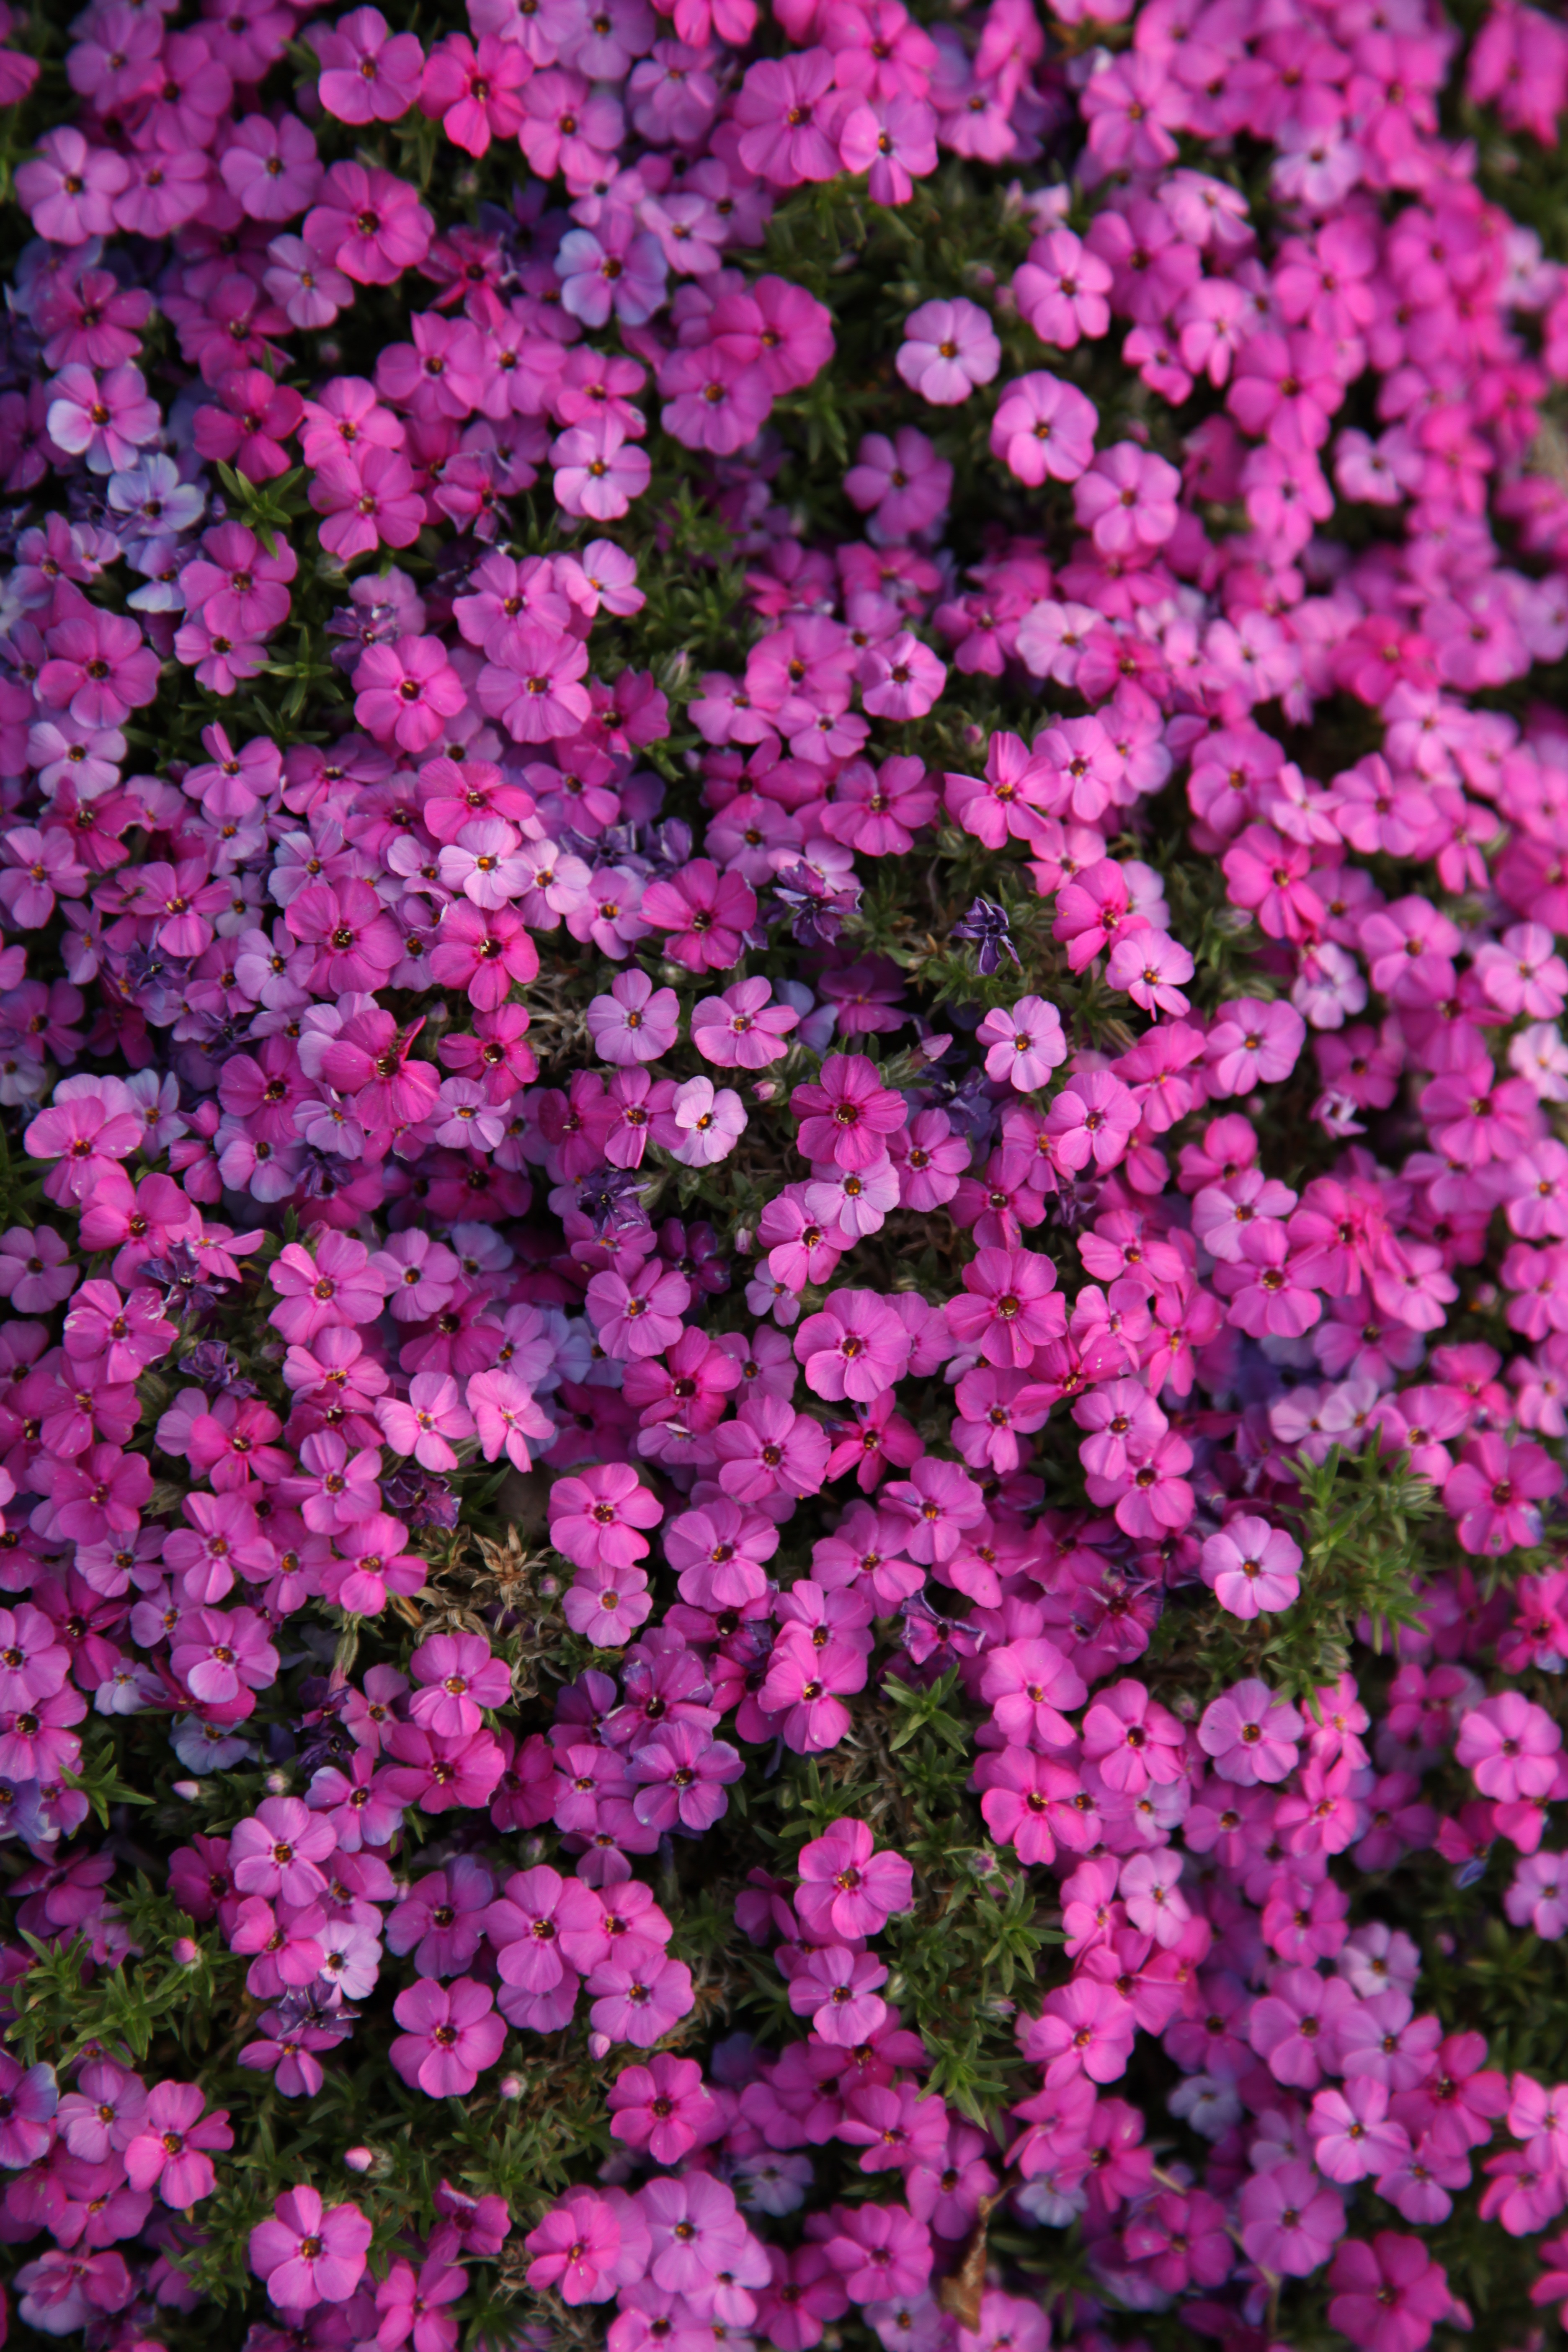
nature, blossom, plant, flower, bloom, summer, color, garden, pink, shrub, violet, beautiful, dianthus, beautiful flower, flowering plant, daisy family, summer plant, aubretia, annual plant, land plant, breckland thyme, alyssum